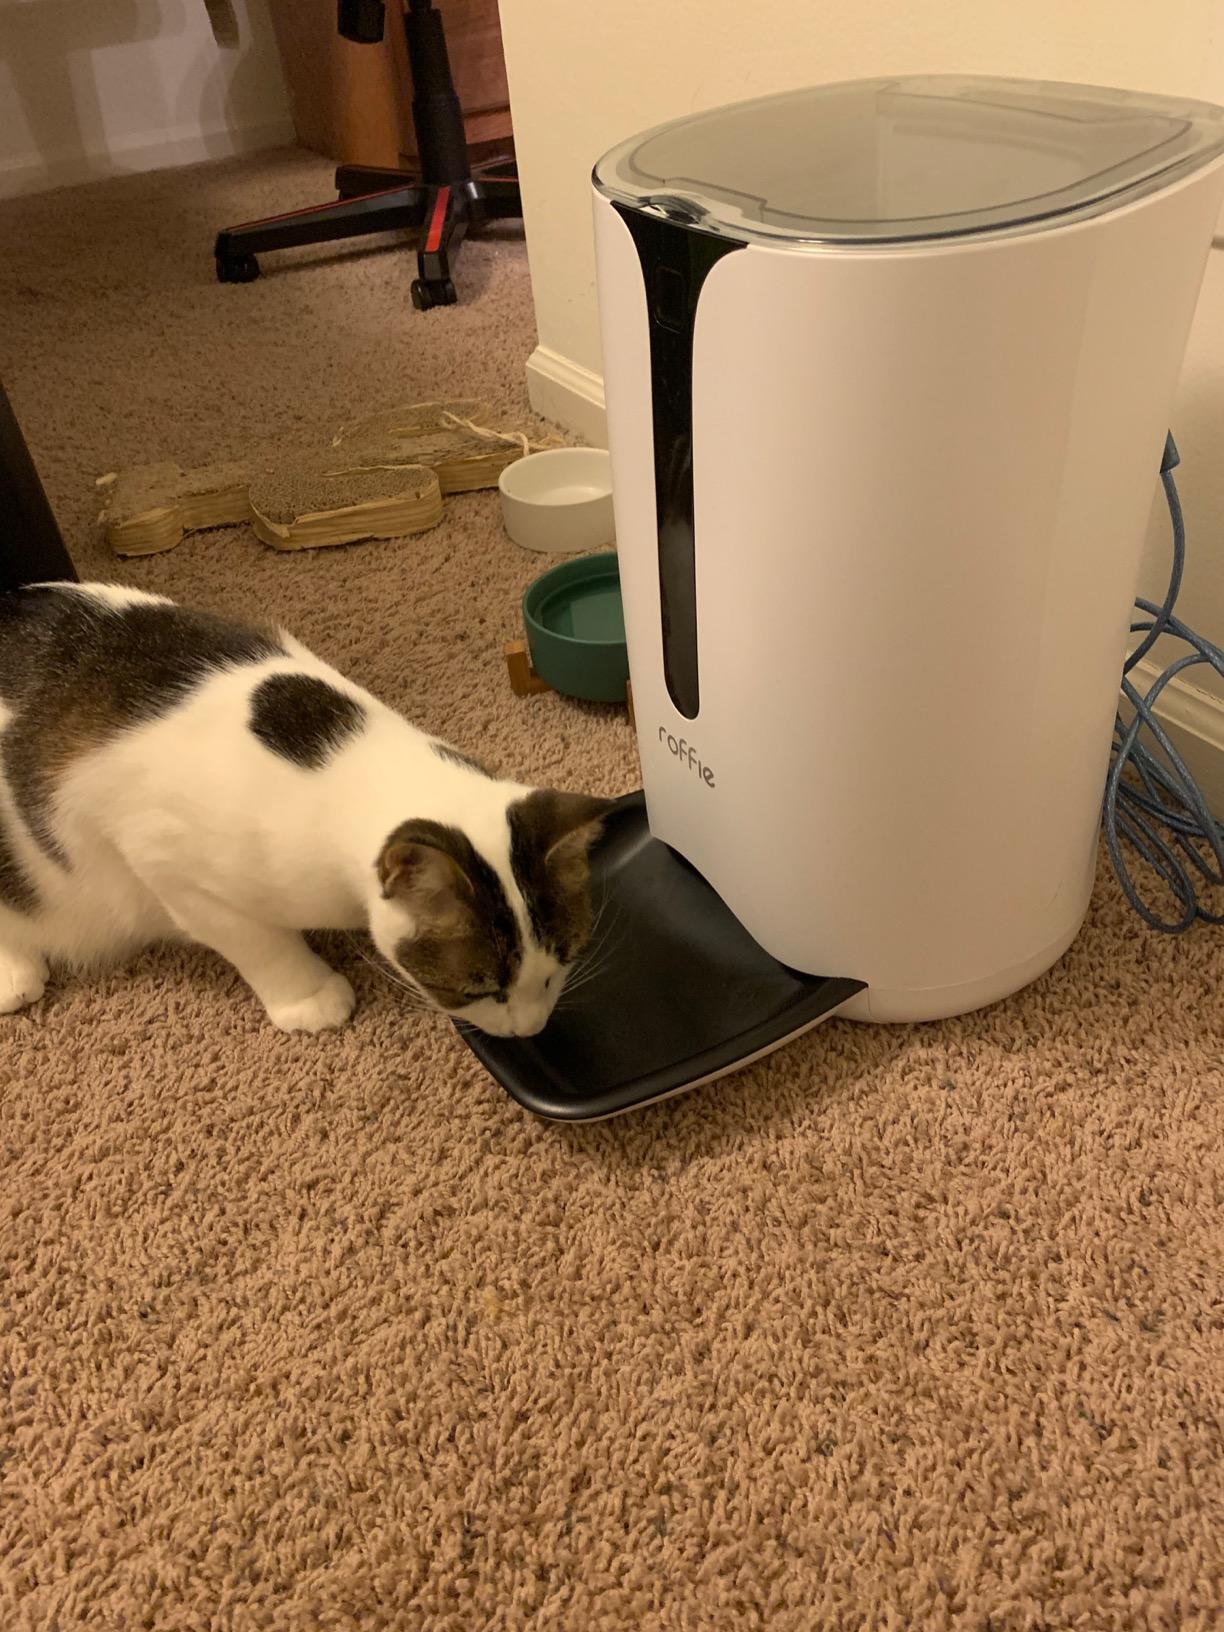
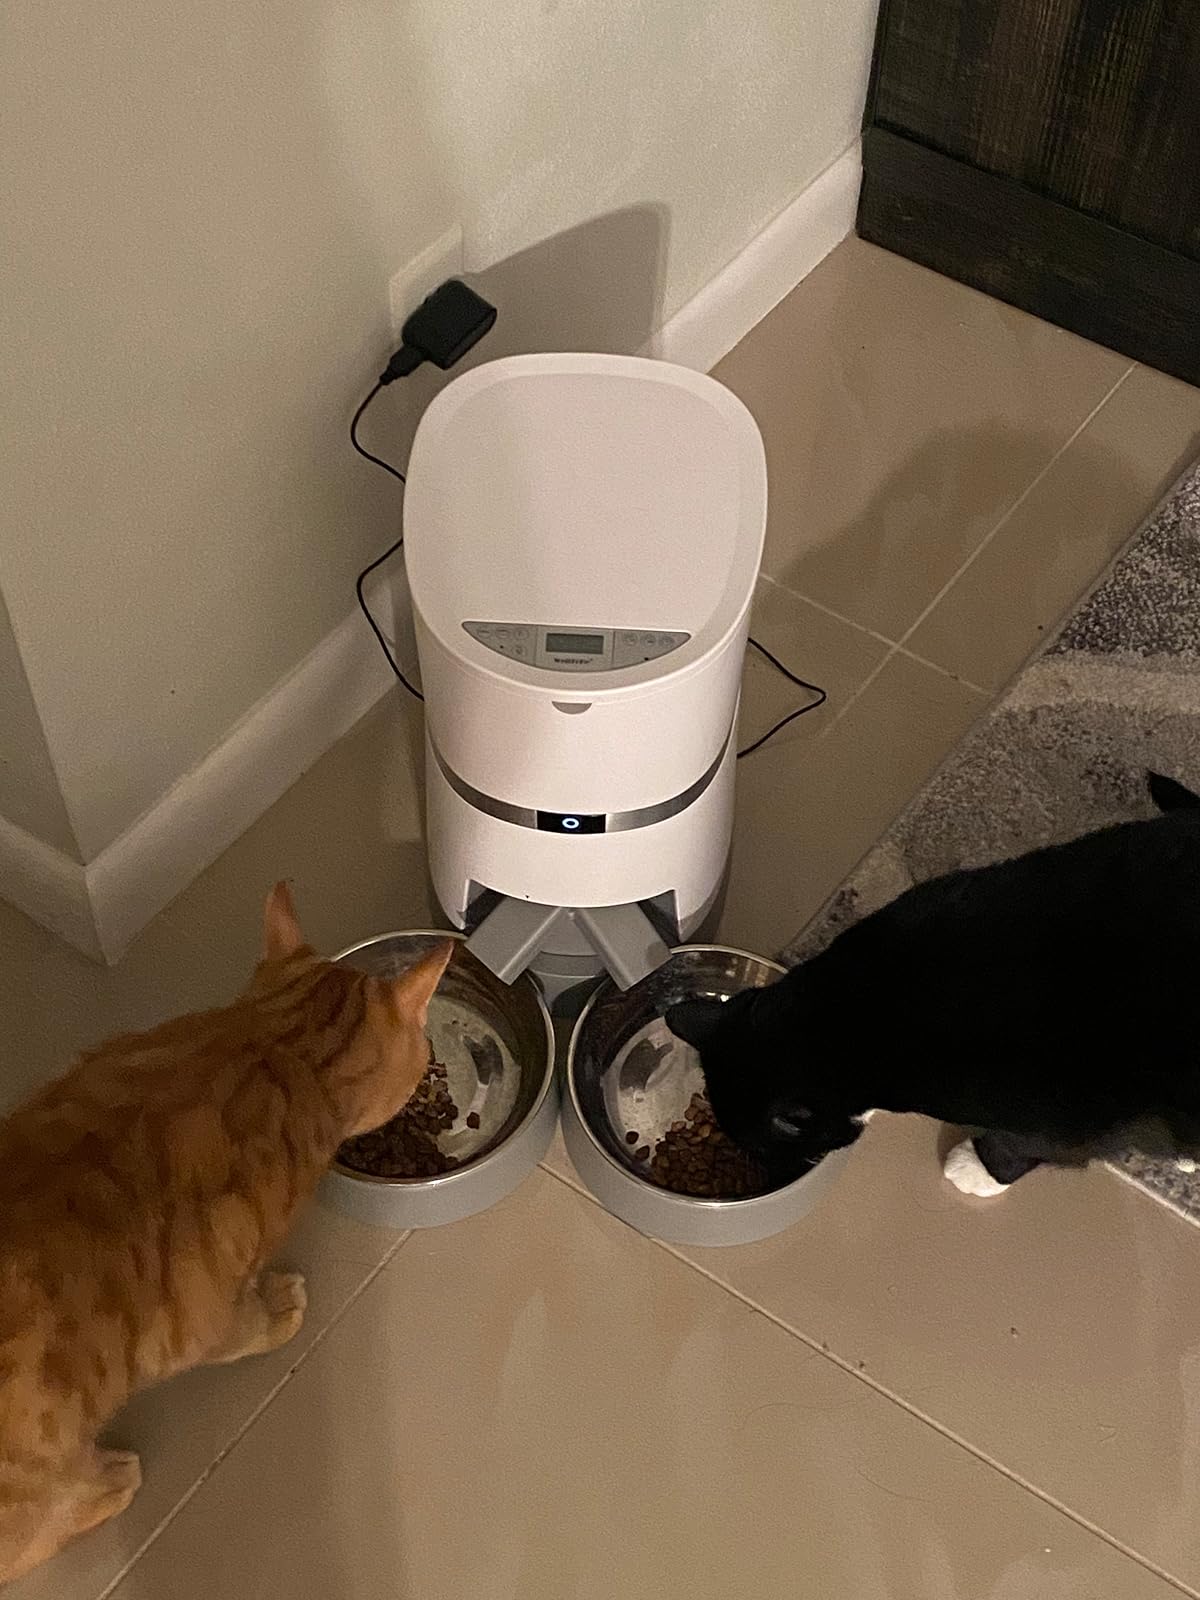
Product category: items_feeder
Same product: no